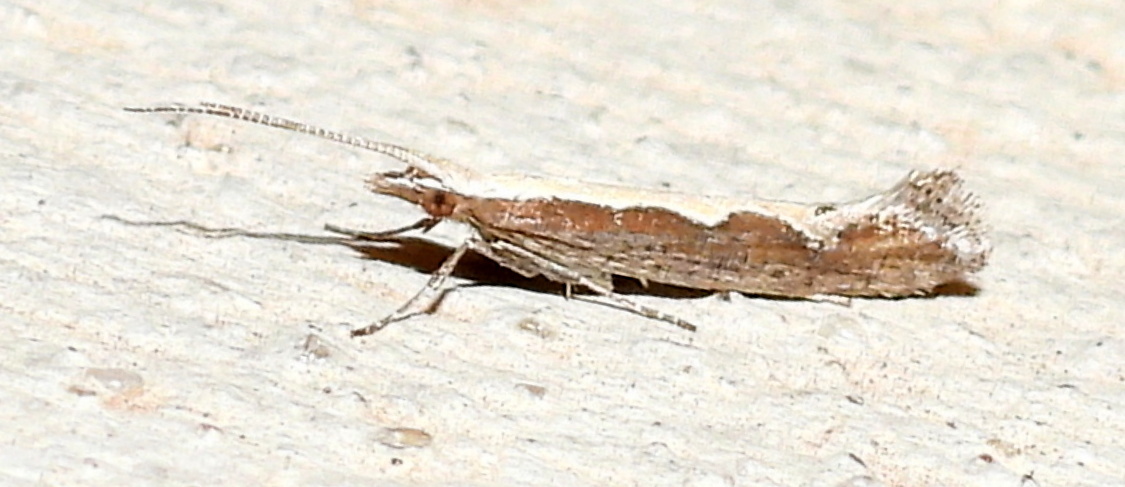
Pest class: diamondback_moth